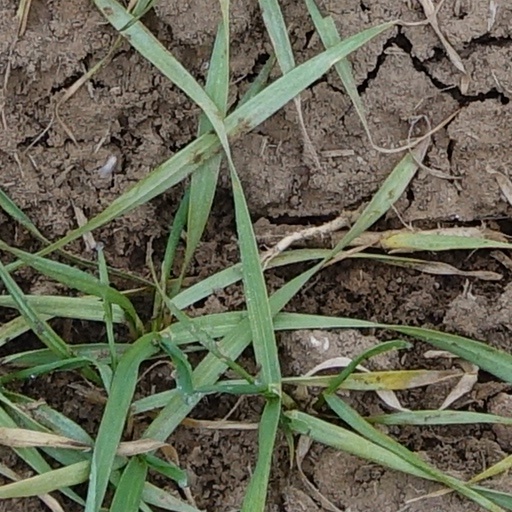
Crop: wheat